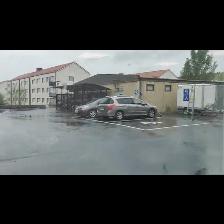
Label: NonHuman